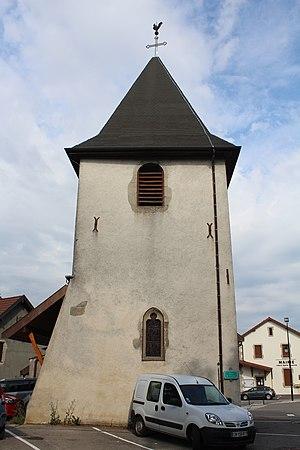
Église Saint-Sébastien de Droisy, Haute-Savoie.